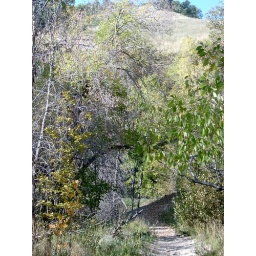
So perfect of running locale...here the trails meanders under a small tree in a level spot.